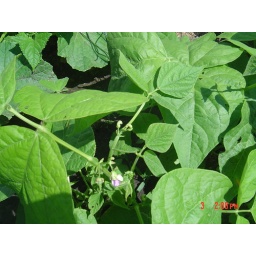
Little green beans forming on the plants in our garden.